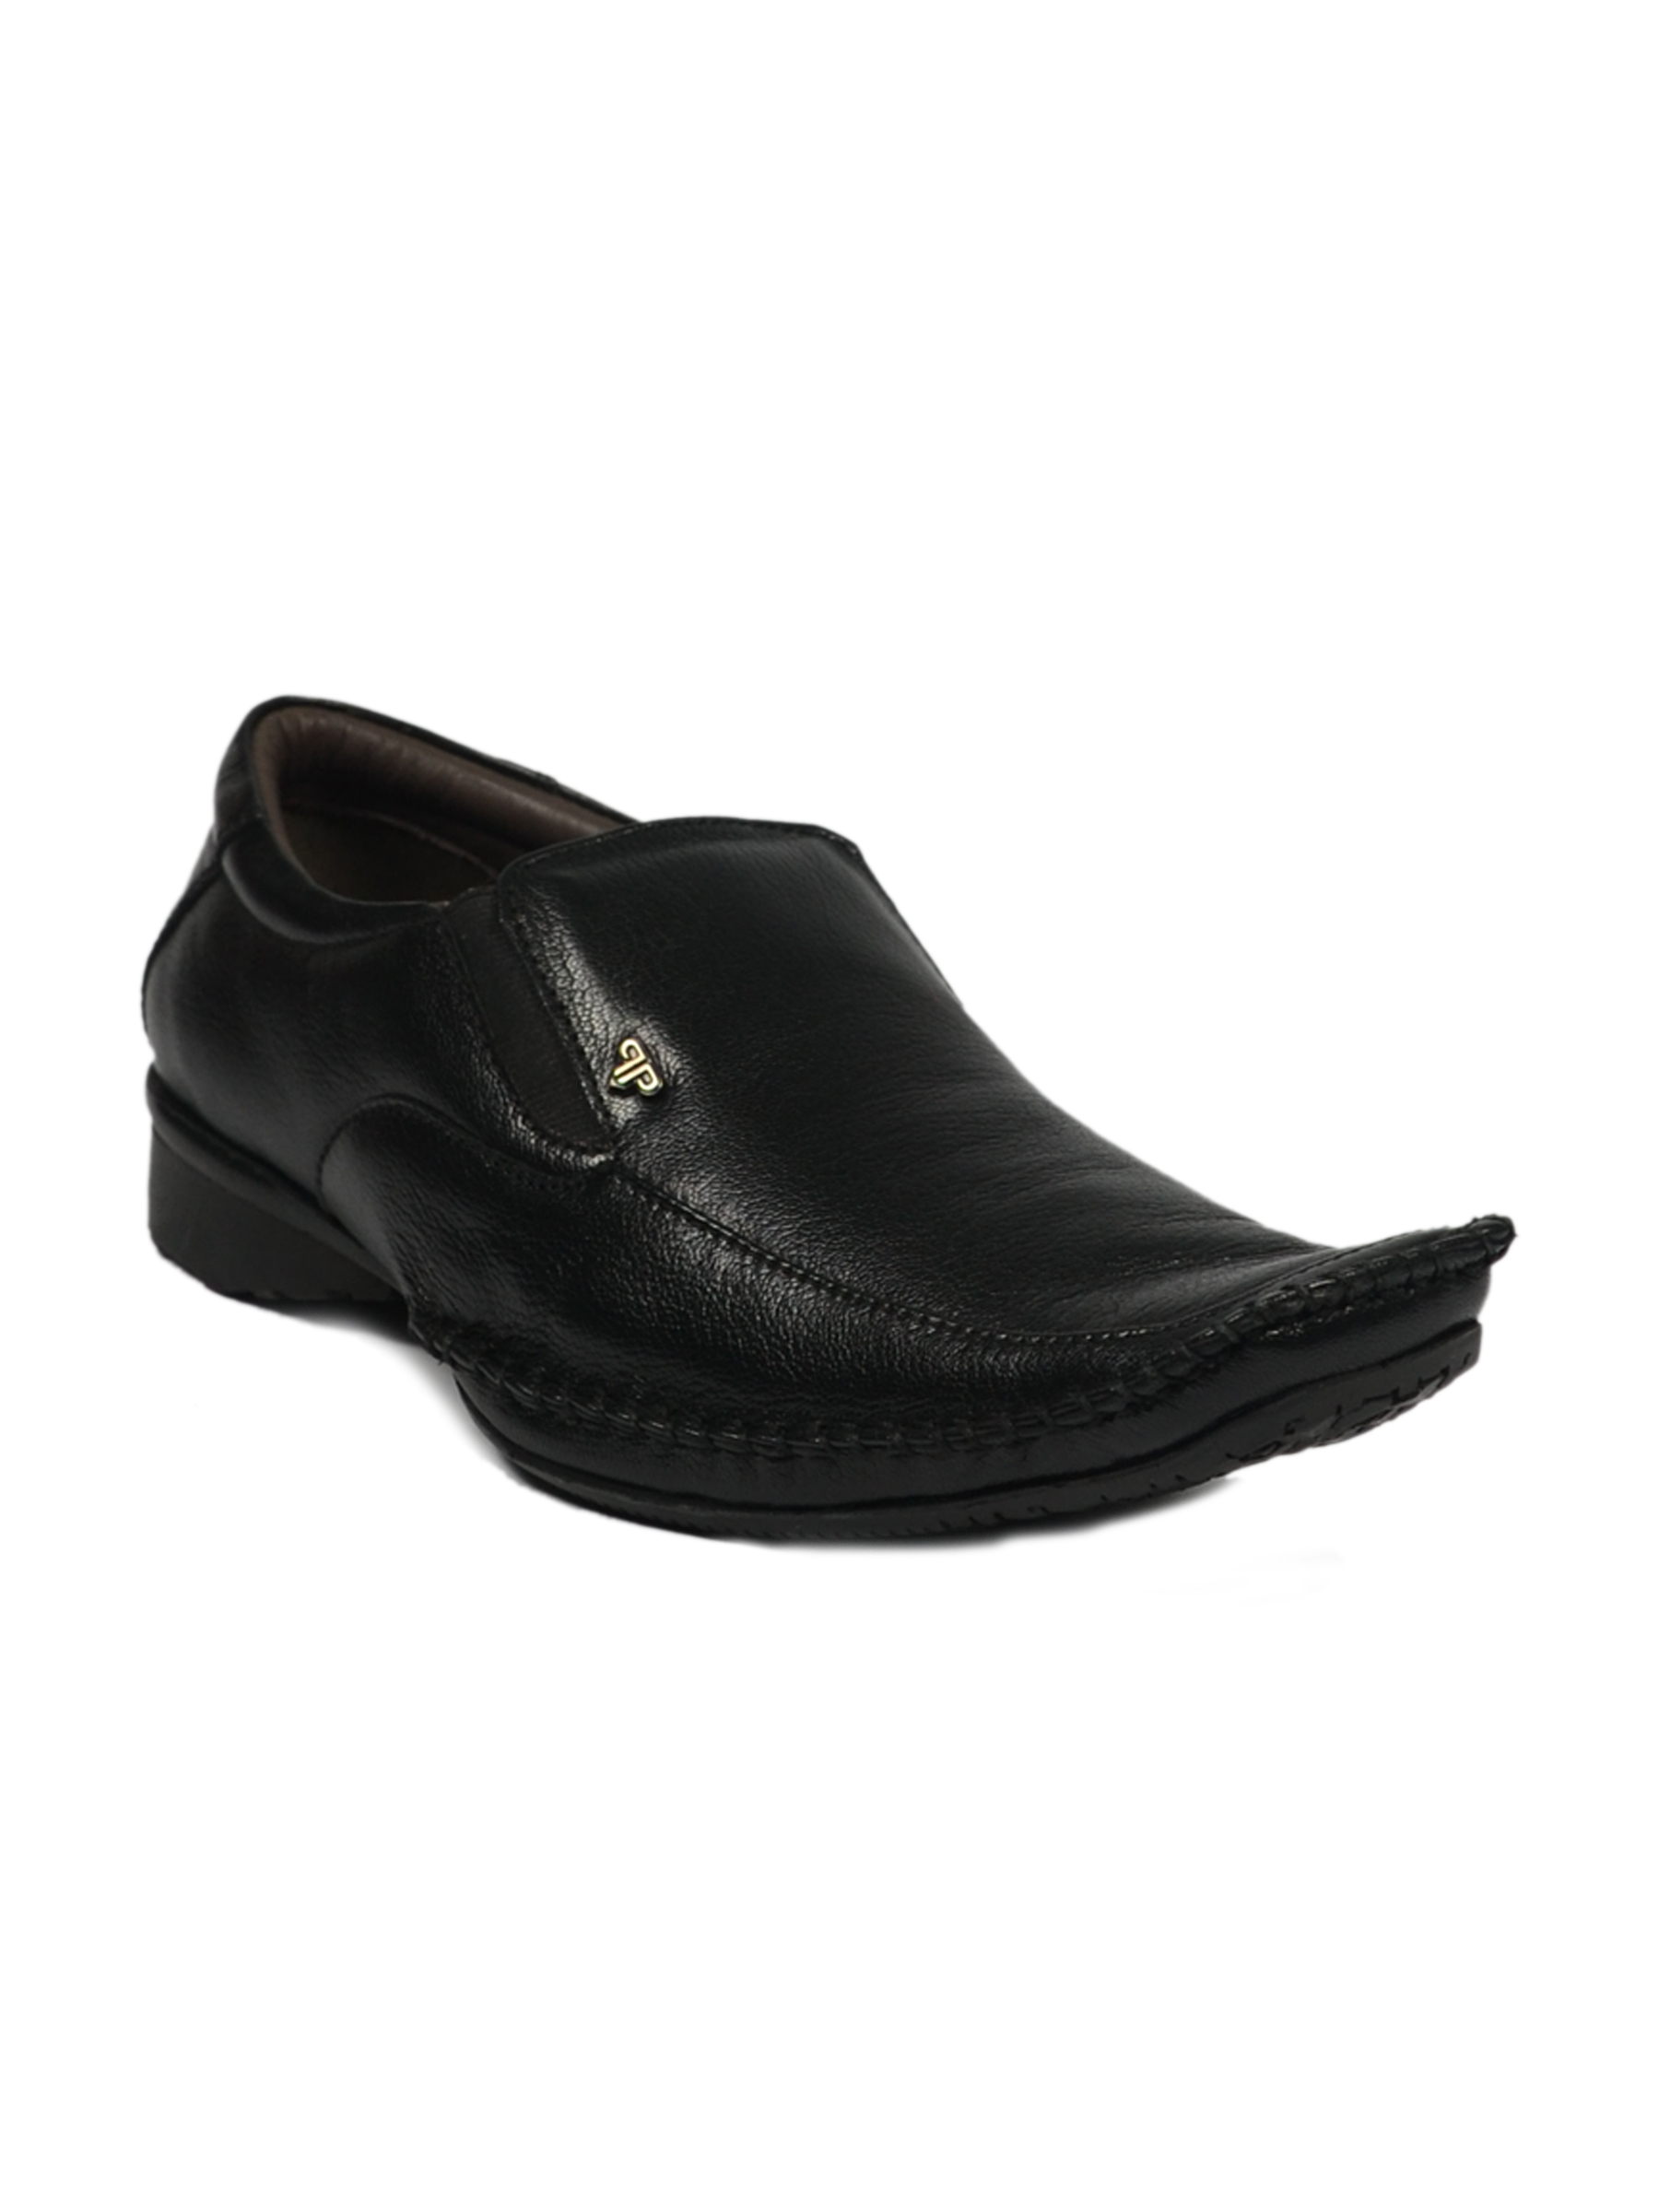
Provogue Men's Formal Black Shoe
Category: Footwear / Shoes / Formal Shoes
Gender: Men
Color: Black
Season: Summer 2011
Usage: Formal